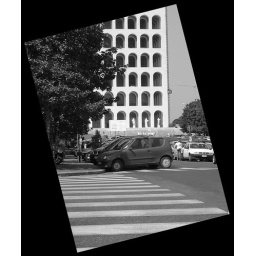
I'm attracted by the repetition of patterns, like the white stripes on the road and the holes of the building!